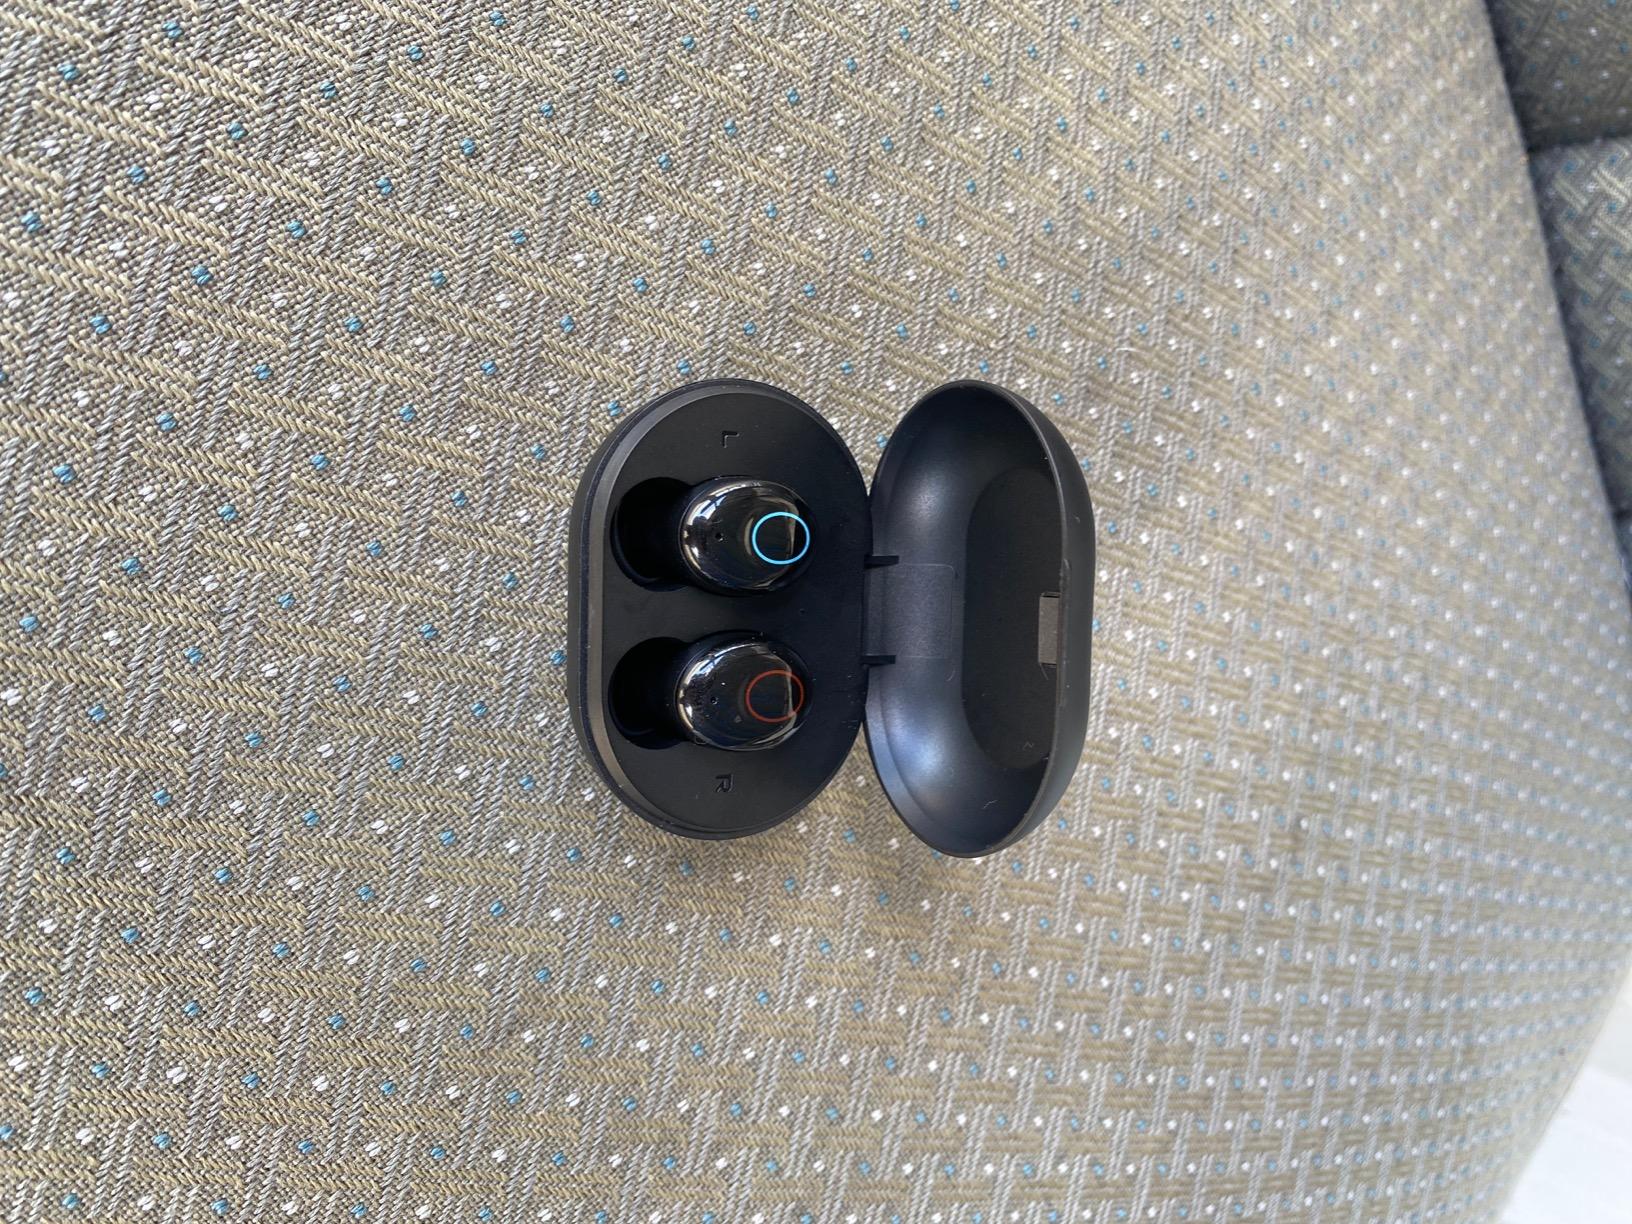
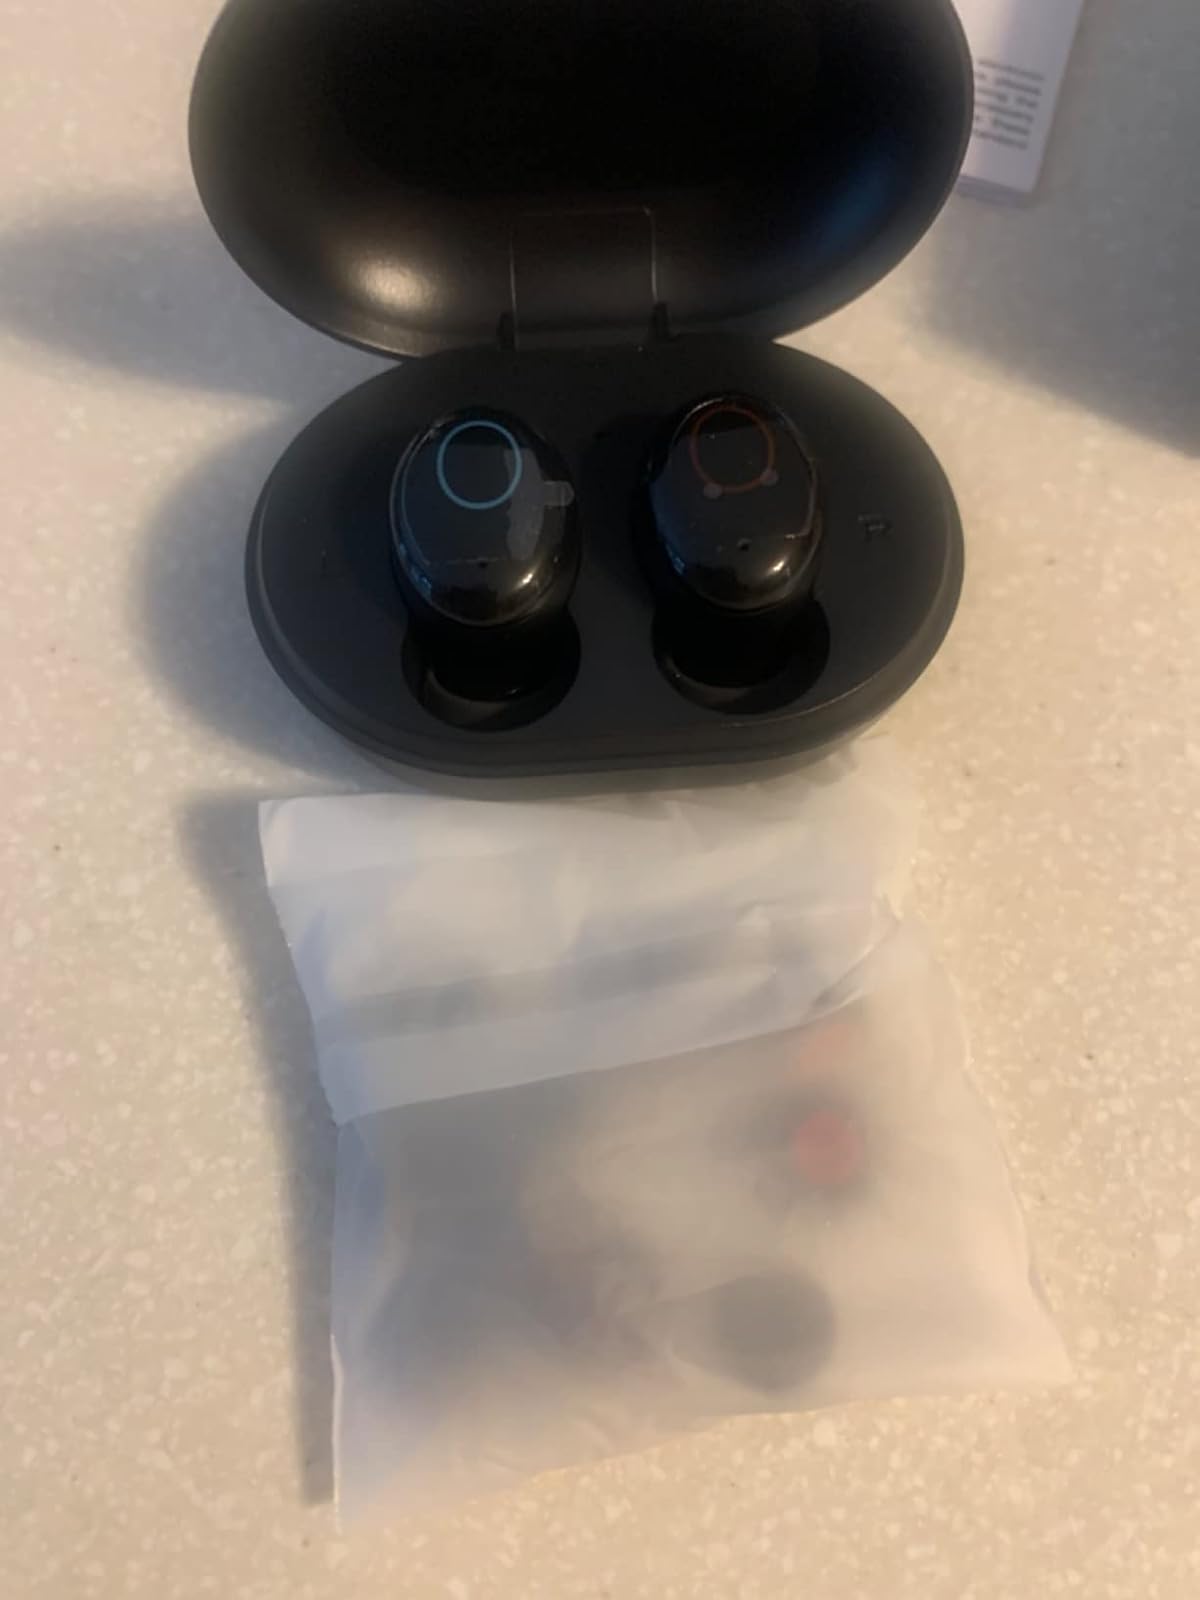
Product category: earbuds
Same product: yes